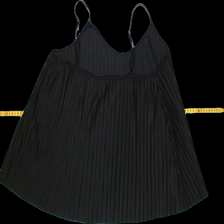
View: back
Type: Top
Category: Ladies
Brand: Not Applicable
Colors: Black
Material: 100% poly
Pattern: Plain
Cut: Loose
Size: M
Trend: No trend
Stains: No
Damage: 0
Price range: 50-100
Recommended usage: Reuse